A Journey Around My Room

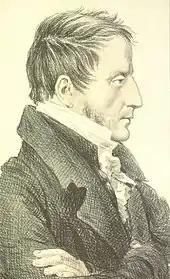
A self-portrait of de Maistre, 1825

Xavier de Maistre was a French aristocrat who, after the French Revolution, fled to Turin to join a counter-revolutionary army. Whilst in Turin in spring 1790 de Maistre fought an illegal duel for which he was sentenced to 42 days house arrest. The terms of his confinement required him to stay within his room. To alleviate his boredom he began work on the book that would become "A Journey Around My Room". De Maistre thought it little more than a means of filling time but his brother, the philosopher Joseph de Maistre, read the work and insisted that it reach a wider audience and it was published in 1794.